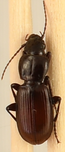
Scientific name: Pterostichus restrictus
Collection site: Niwot Ridge NEON (NIWO), plot NIWO_001